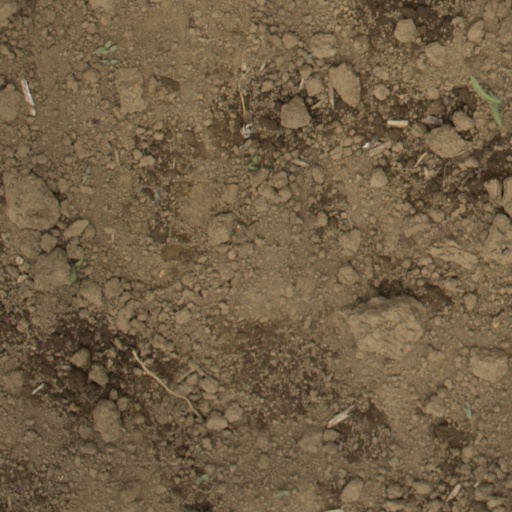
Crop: Jerusalem artichoke